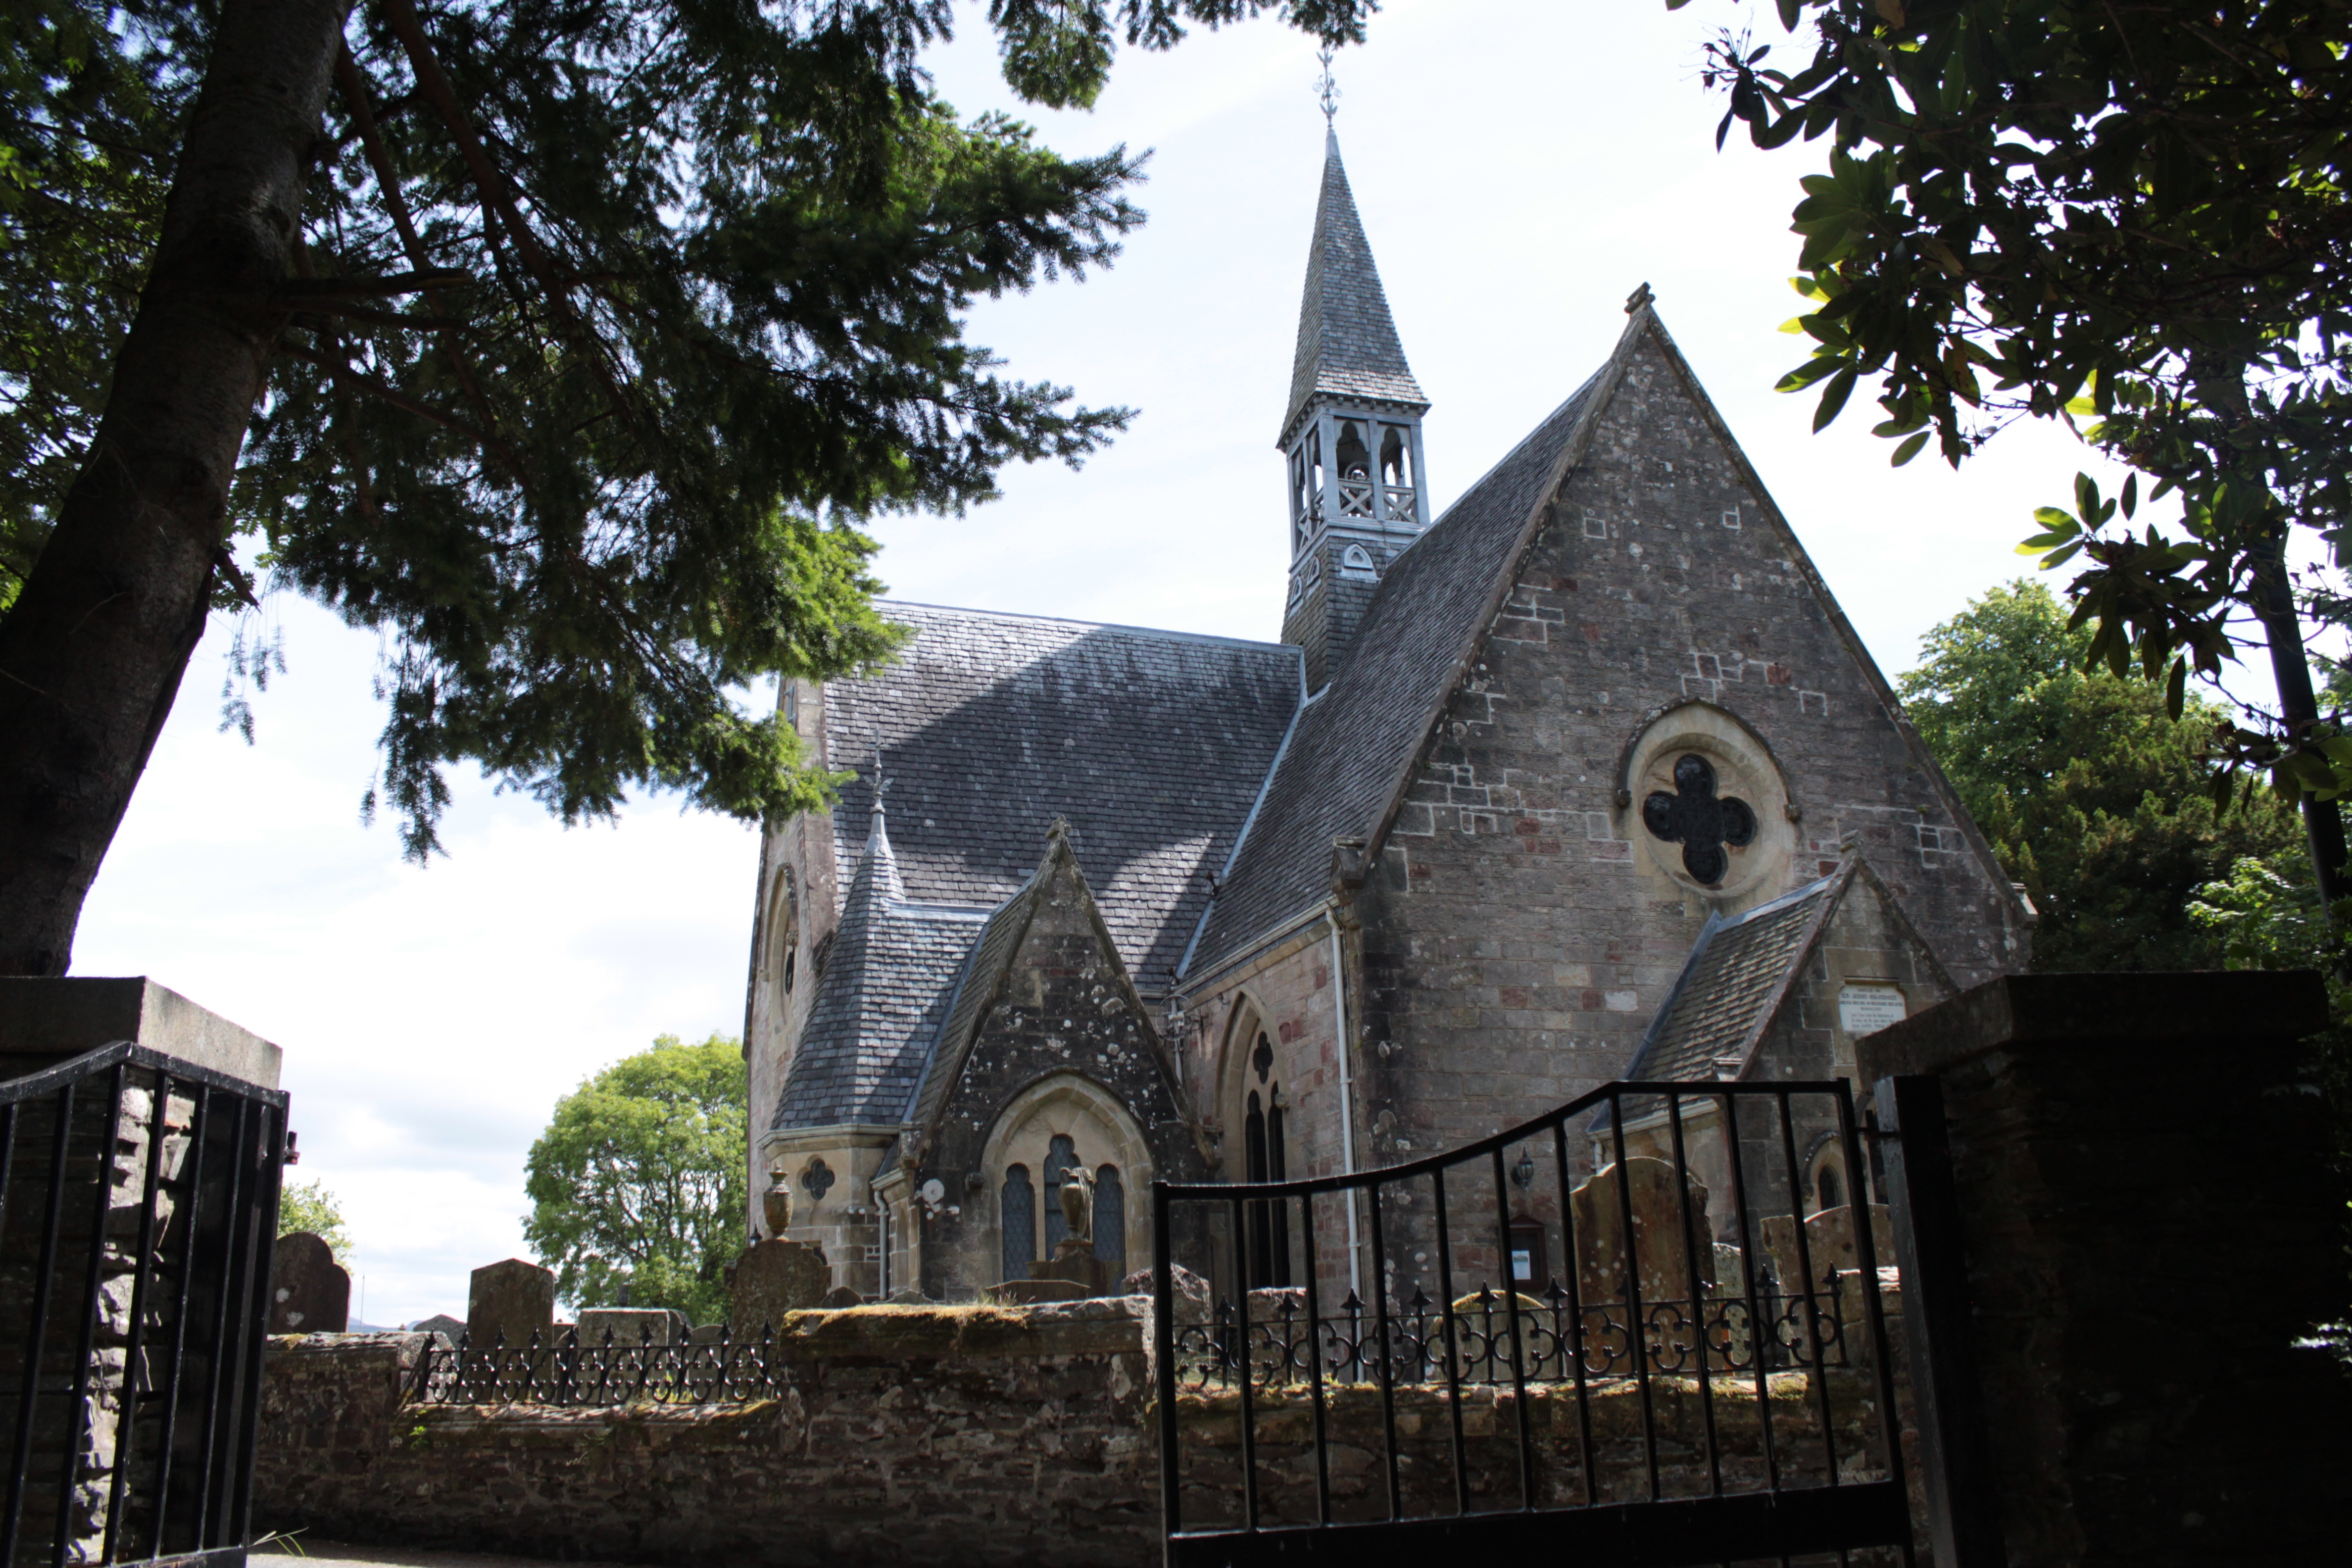
tree, fence, building, old, wall, stone, religion, church, chapel, cemetery, place of worship, monastery, christianity, scotland, estate, god